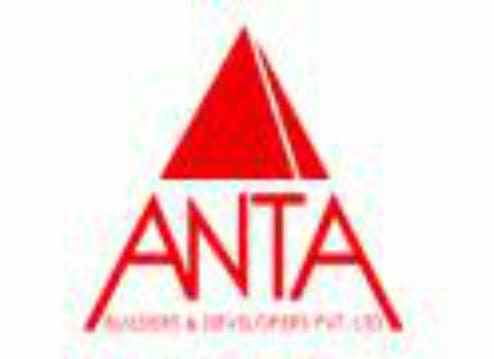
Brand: ANTA
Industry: Clothes